Davis Run

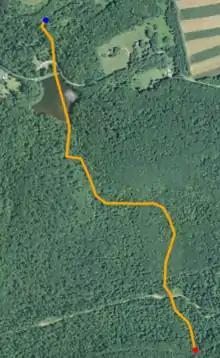
Satellite map of Davis Run. The red dot is the stream's source and blue dot is its mouth.

The elevation near the mouth of Davis Run is above sea level. The elevation of the stream's source is between and .